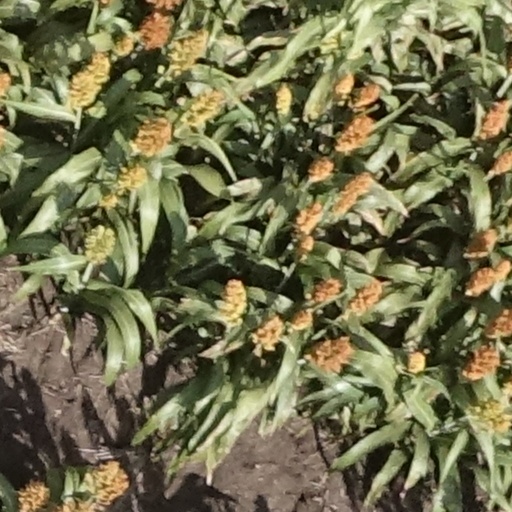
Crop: sorghum